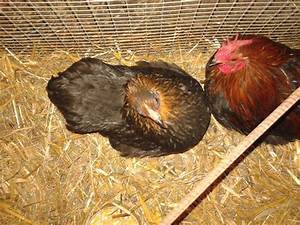
Label: gallina